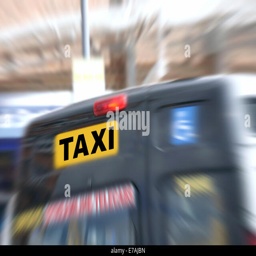
taxi waiting at railway station .